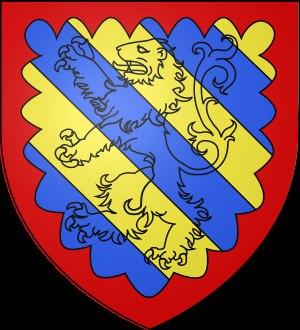
L'église Saint-Martin est un édifice religieux classé datant du XVIᵉ siècle situé à Trazegnies, en Belgique.
Le Tournoi de Trazegnies est un tournoi organisé le 6 juin 1251 par le seigneur de Trazegnies. Le comte de Flandre, Guillaume III de Dampierre, y perd la vie. Ce tournoi tient une place particulière dans la lutte fratricide des Avesnes contre les Dampierre : il est possible que les premiers soient les instigateurs de la mort de leur demi-frère.
Anselme ou Anseau II de Trazegnies, baron de Trazegnies, qui épousa le 12 février 1435, Marie d'Armuyden, continue la filiation de la Maison de Trazegnies. La politique anti-bourguignonne de son père explique qu’il ne fut que chambellan, fonction assez courante.
Anselme Iᵉʳ ou Anseau de Trazegnies, seigneur de Heppignies, épouse Mahaut de Lalaing en 1386. Anselme Iᵉʳ est un très grand administrateur de ses domaines et un homme d'affaires redoutable : il acquiert la grande seigneurie de Walcourt qui comprenait non seulement la ville mais aussi six châteaux et de nombreux villages. Il assiste en 1410 à la rédaction de la charte-loi du Comté de Hainaut. Il est Grand bailli du Hainaut du 16 mars 1395 au 16 septembre 1395.
Octave-Joseph de Trazegnies, comte de Fléchin, vicomte d'Armuyden, lieutenant-colonel de cavalerie, 4ᵉ fils de Gillion-Othon Iᵉʳ, et de Jacqueline de Lalaing, il épouse Marie-Anne de Wissocq, fille unique, et héritière de Gabriel, seigneur de Bomy, La Couture, Rely, Marest, Agronsart, Norrent, etc. Grand veneur de la comté de Saint-Pol, et de Marie de Hennin-Liétard-Fosseux.